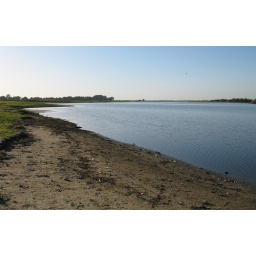
View to Pripyat river near the castle hill, Turov, Gomel province, Belarus. Photo: late summer 2009.